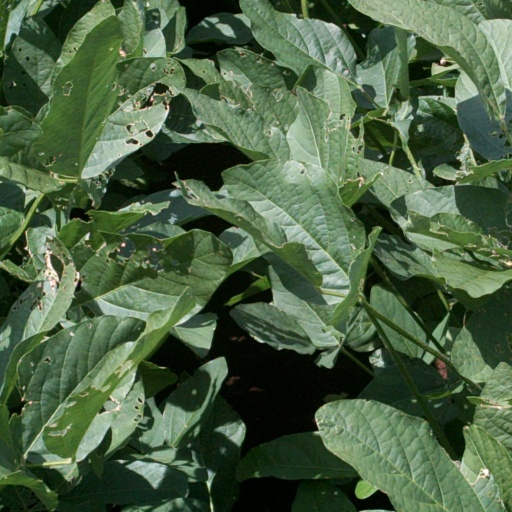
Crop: soybean